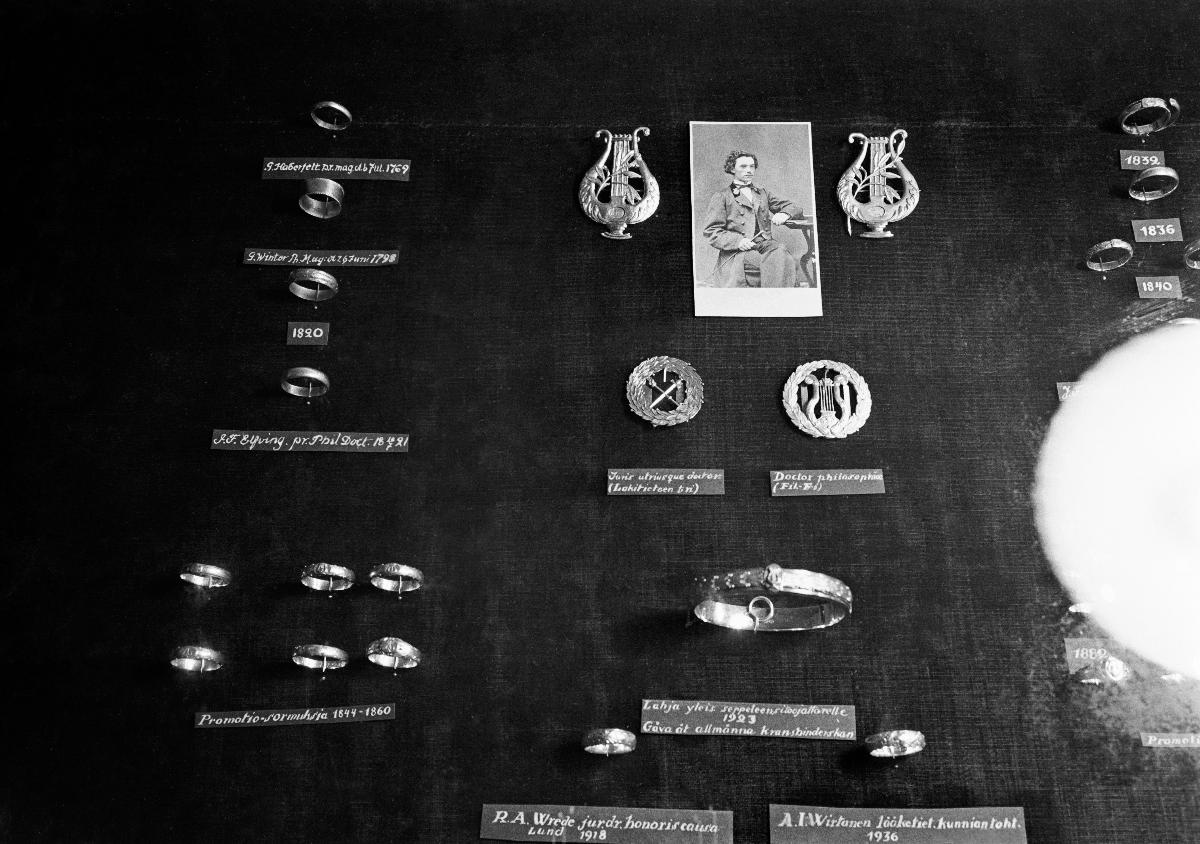
Kultaesinenäyttely
Utställning av guldföremål; Gold object exhibition
sisällön kuvaus: Suomen Ilmapuolustusliiton kultakeräys 1940. Kultaesinenäyttely Suomen kansallismuseossa, Helsingissä 1.11.1940. content description: Finnish Air Defence Union's collection of gold objects 1940. Exhibition of gold objects at National Museum of Finland in Helsinki 1.11.1940. innehållsbeskrivning: Finska Luftvärnsförbundets insamling av guldföremål 1940. Guldföremålsutställning i Finlands nationalmuseum i Helsingfors 1.11.1940.
Kuvaaja: Sundström, Hugo, kuvaaja
Vuosi: 1940
Paikka: Suomi, Uusimaa, Helsinki
Aiheet: kulta; keräys; korut; esineet; näyttelyt; HBL; kultakeräys; gold; collection (general); jewellery; articles (inanimate objects); exhibitions; collection; fundraising; gold objects; gold jewellery; vitrines; show cases; air defence; guld; insamling; smycken; föremål; utställningar; guldinsamling; luftvärnet; guldföremål; guldsmycken; vitriner